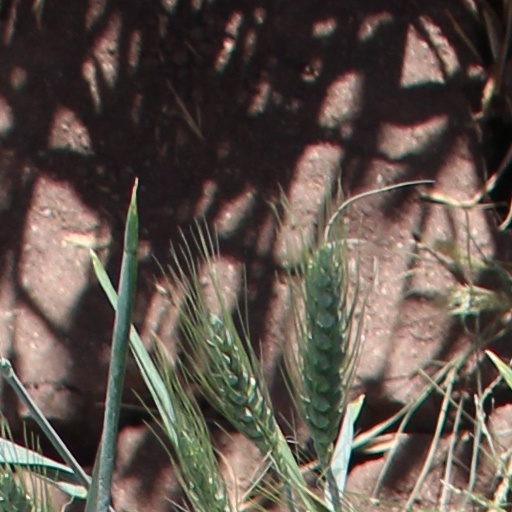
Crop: wheat